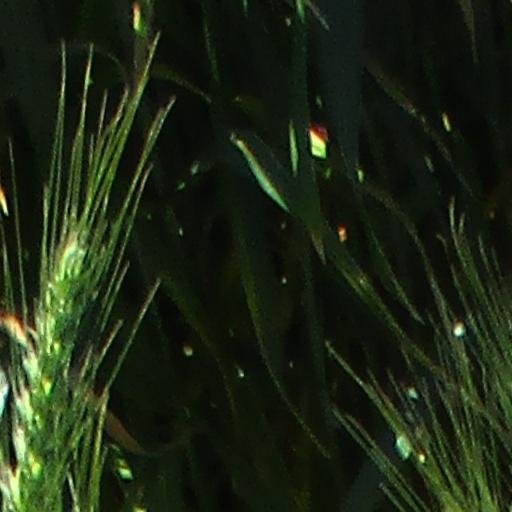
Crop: wheat